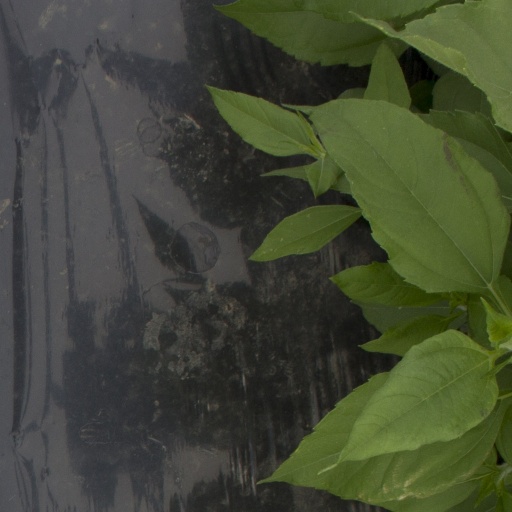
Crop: Jerusalem artichoke